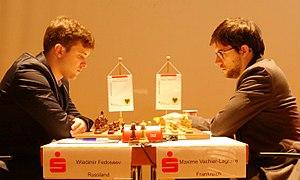
Maxime Vachier-Lagrave, souvent abrégé en MVL, est un joueur d'échecs français né le 21 octobre 1990 à Nogent-sur-Marne.